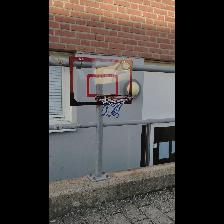
Label: NonHuman